Kadalai

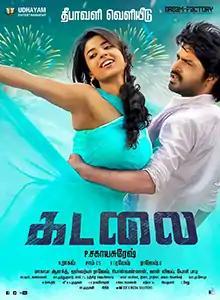
Poster

Kadalai is a 2016 Indian Tamil-language comedy film directed by P. Sagayasuresh, starring Ma Ka Pa Anand and Aishwarya Rajesh. Featuring music composed by C. S. Sam, the film began production in early 2015 and was released on 29 October 2016.